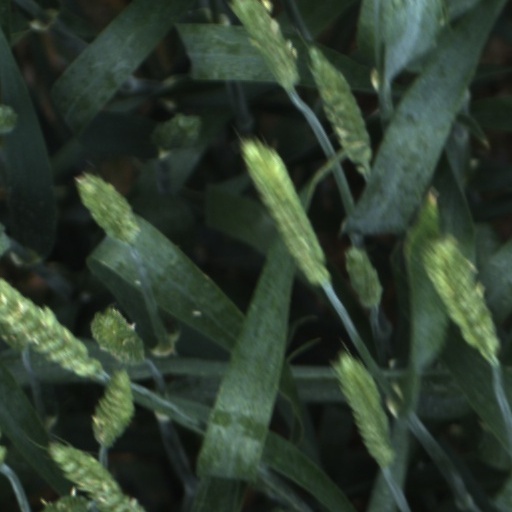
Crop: wheat